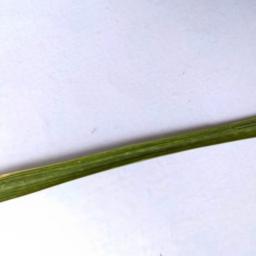
Label: Rice___Healthy